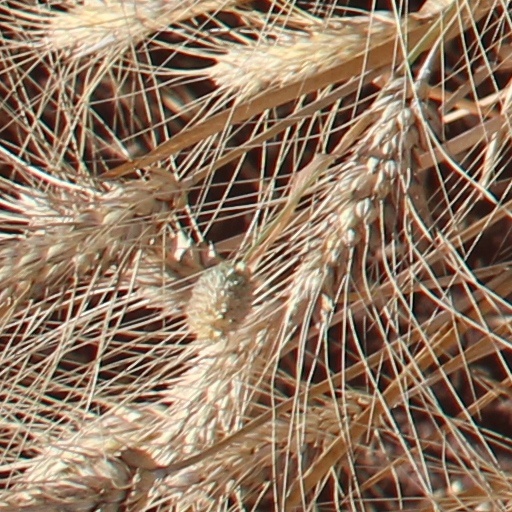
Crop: wheat